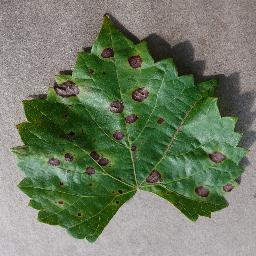
Label: Grape___Black_rot